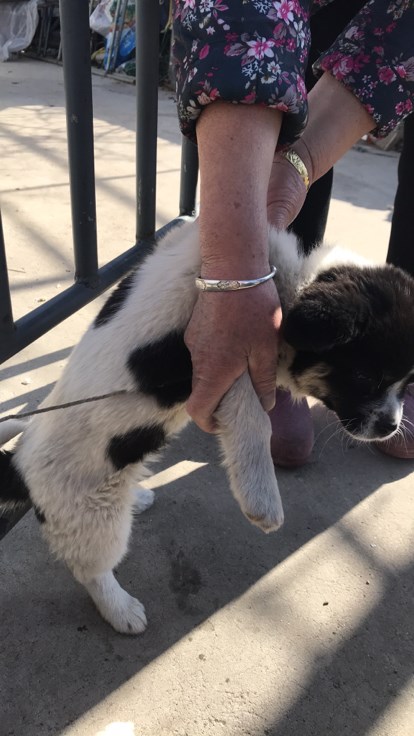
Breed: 3336-n000121-chinese_rural_dog